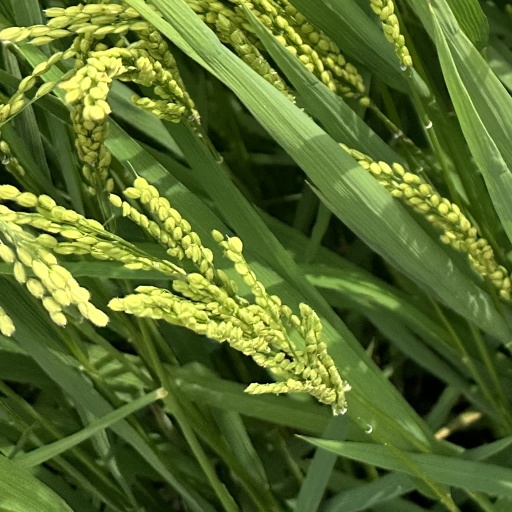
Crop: rice